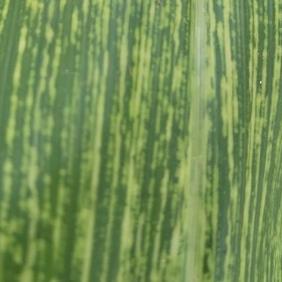
Crop: Maize
Condition: stripe-d